The Man in the Maze (film)

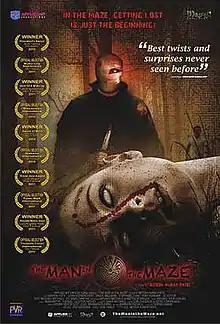
Theatrical release poster

The Man in the Maze is a 2010 American horror film. The film was produced in the United States and premiered at the 2010 Mississippi International film Festival. was the presenter for the film.